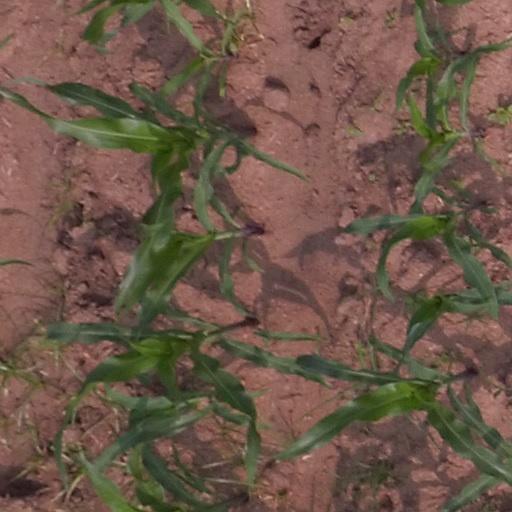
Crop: maize; corn